Allegheny Cemetery

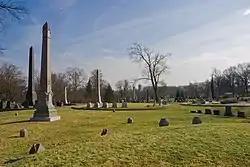
Allegheny Cemetery in 2008

Allegheny Cemetery is one of the largest and oldest burial grounds in Pittsburgh, Pennsylvania. It is a historic rural cemetery.